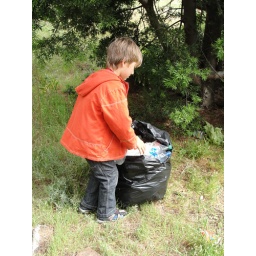
A young boy helping with rubbish clean up around the base of an indigenousyellowwood tree.